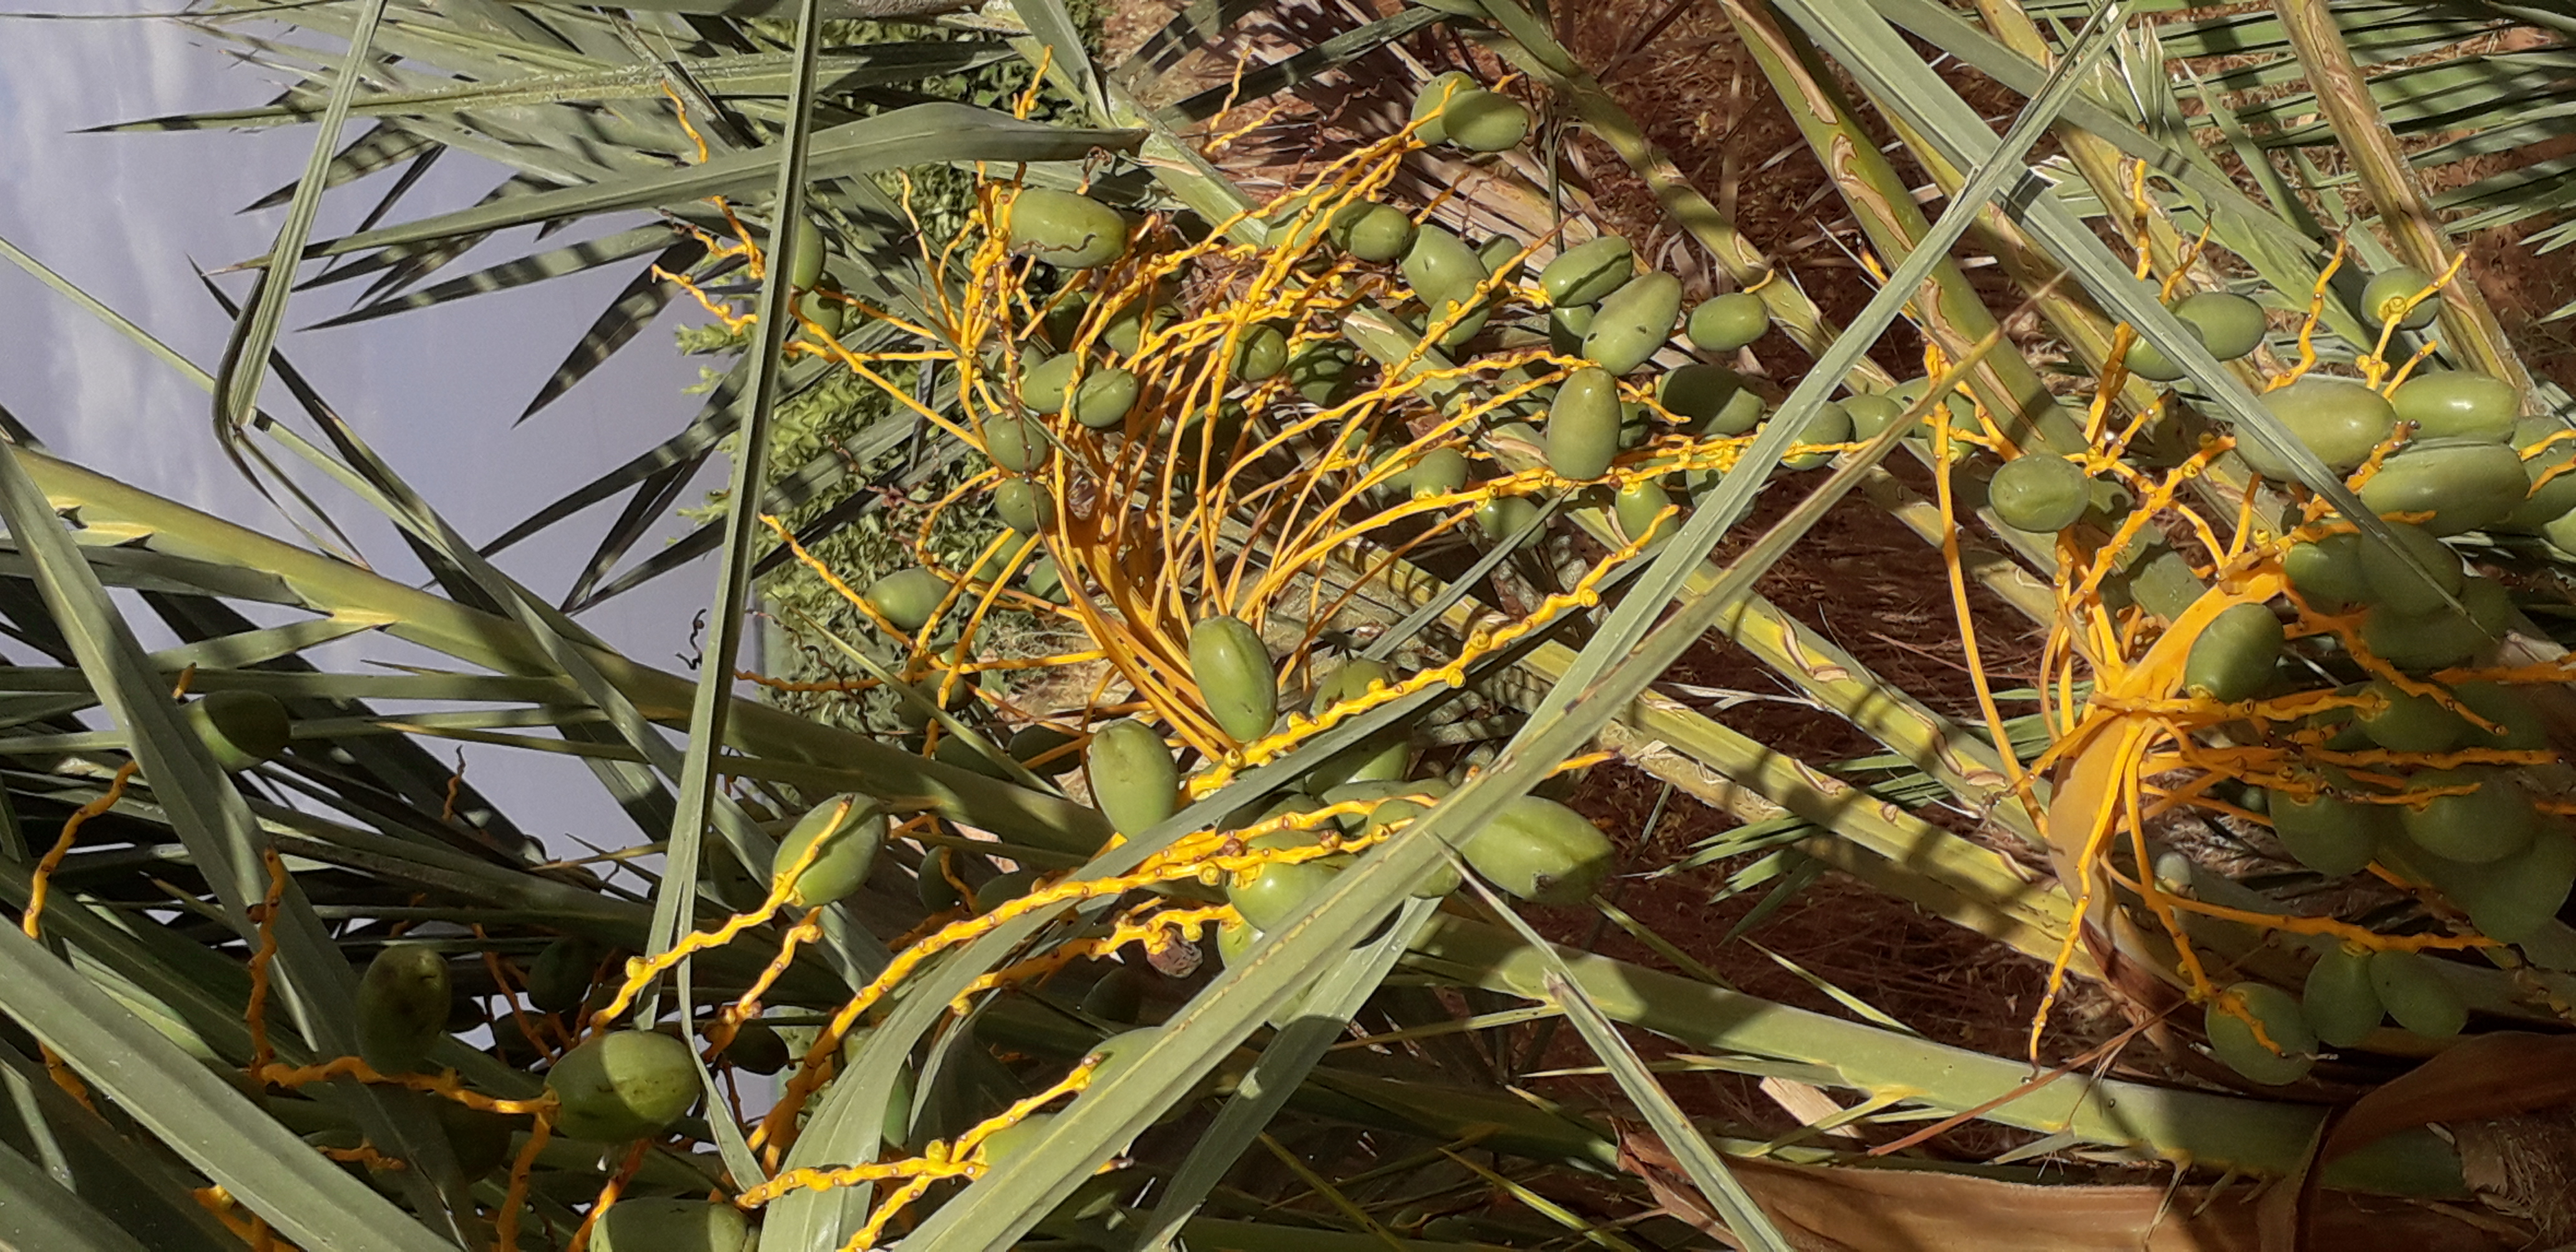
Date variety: Boumajhoul